Goa Chitra Museum

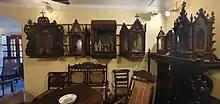
Altars.

TIME, in a write-up, said: "The exhibits include hundreds of tillage implements, in testimony to a time when agriculture was Goa's mainstay. (Now, tourism and mining are the key industries and Goa depends on neighboring states for such staples as cereals and vegetables.) A sugarcane grinder standing almost five meters high is one of the main focal points of the museum. Gomes took over two years to restore it."